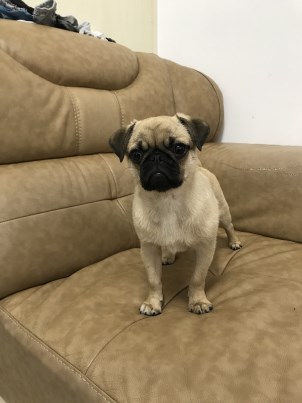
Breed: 798-n000130-pug